Hampton Roads

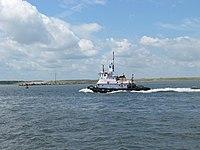
A tugboat in Norfolk

Several older malls have since their grand openings been renovated, and others have been closed and torn down. Newmarket North Mall is now NetCenter, a business center. Coliseum Mall, in Hampton, has been redeveloped as Peninsula Town Center in a new style, in step with the latest commercial real estate trend: the nationwide establishment of lifestyle centers. Additional malls which have closed include Mercury Mall in Hampton (converted to Mercury Plaza Shopping Center in the mid-1980s, then completely torn down in 2001), Tower Mall in Portsmouth (Built in the early 1970s, then torn down in 2001), Military Circle Mall in Norfolk (closed in 2023), and Pembroke Mall in Virginia Beach (closed in 2022).